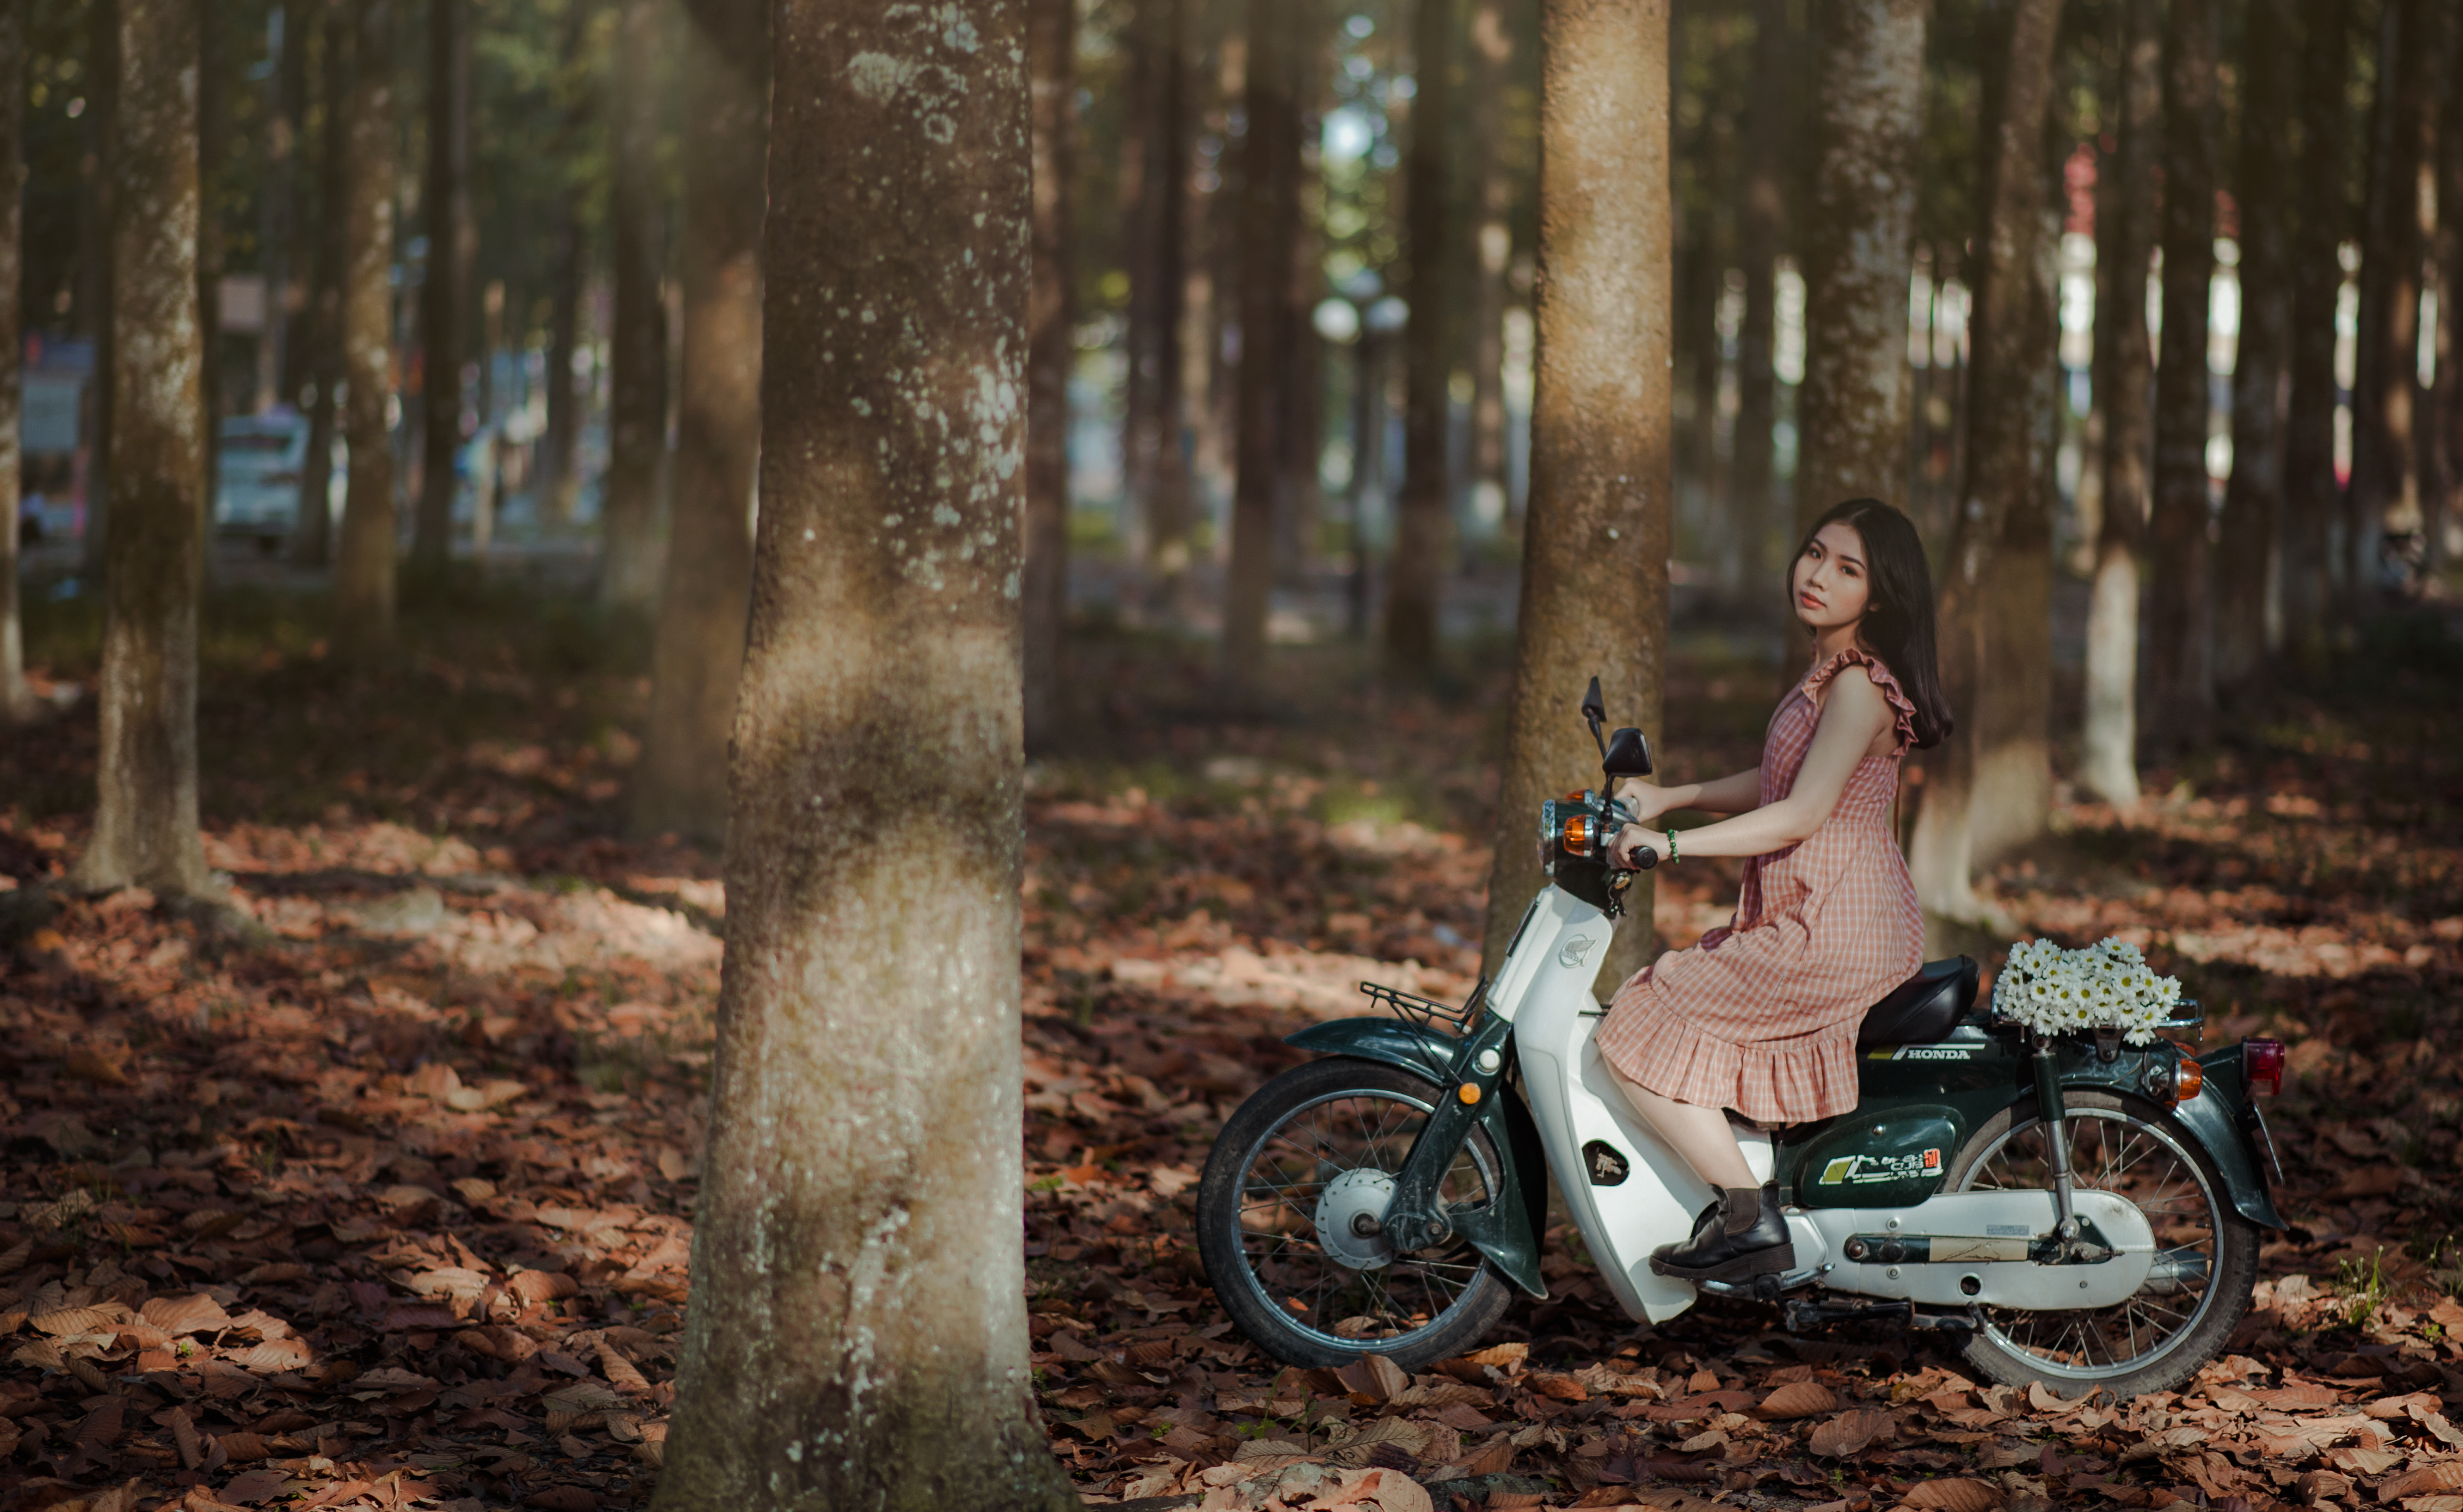
asian girl, beautiful flowers, blur, daylight, fashion, forest, girl, grass, leaves, motorcycle, outdoors, park, person, seated, tree trunks, trees, wear, wheels, woman, woods, tree, woodland, woody plant, path, photography, plant, vehicle, soil, autumn, trail, jungle, bicycle, old growth forest